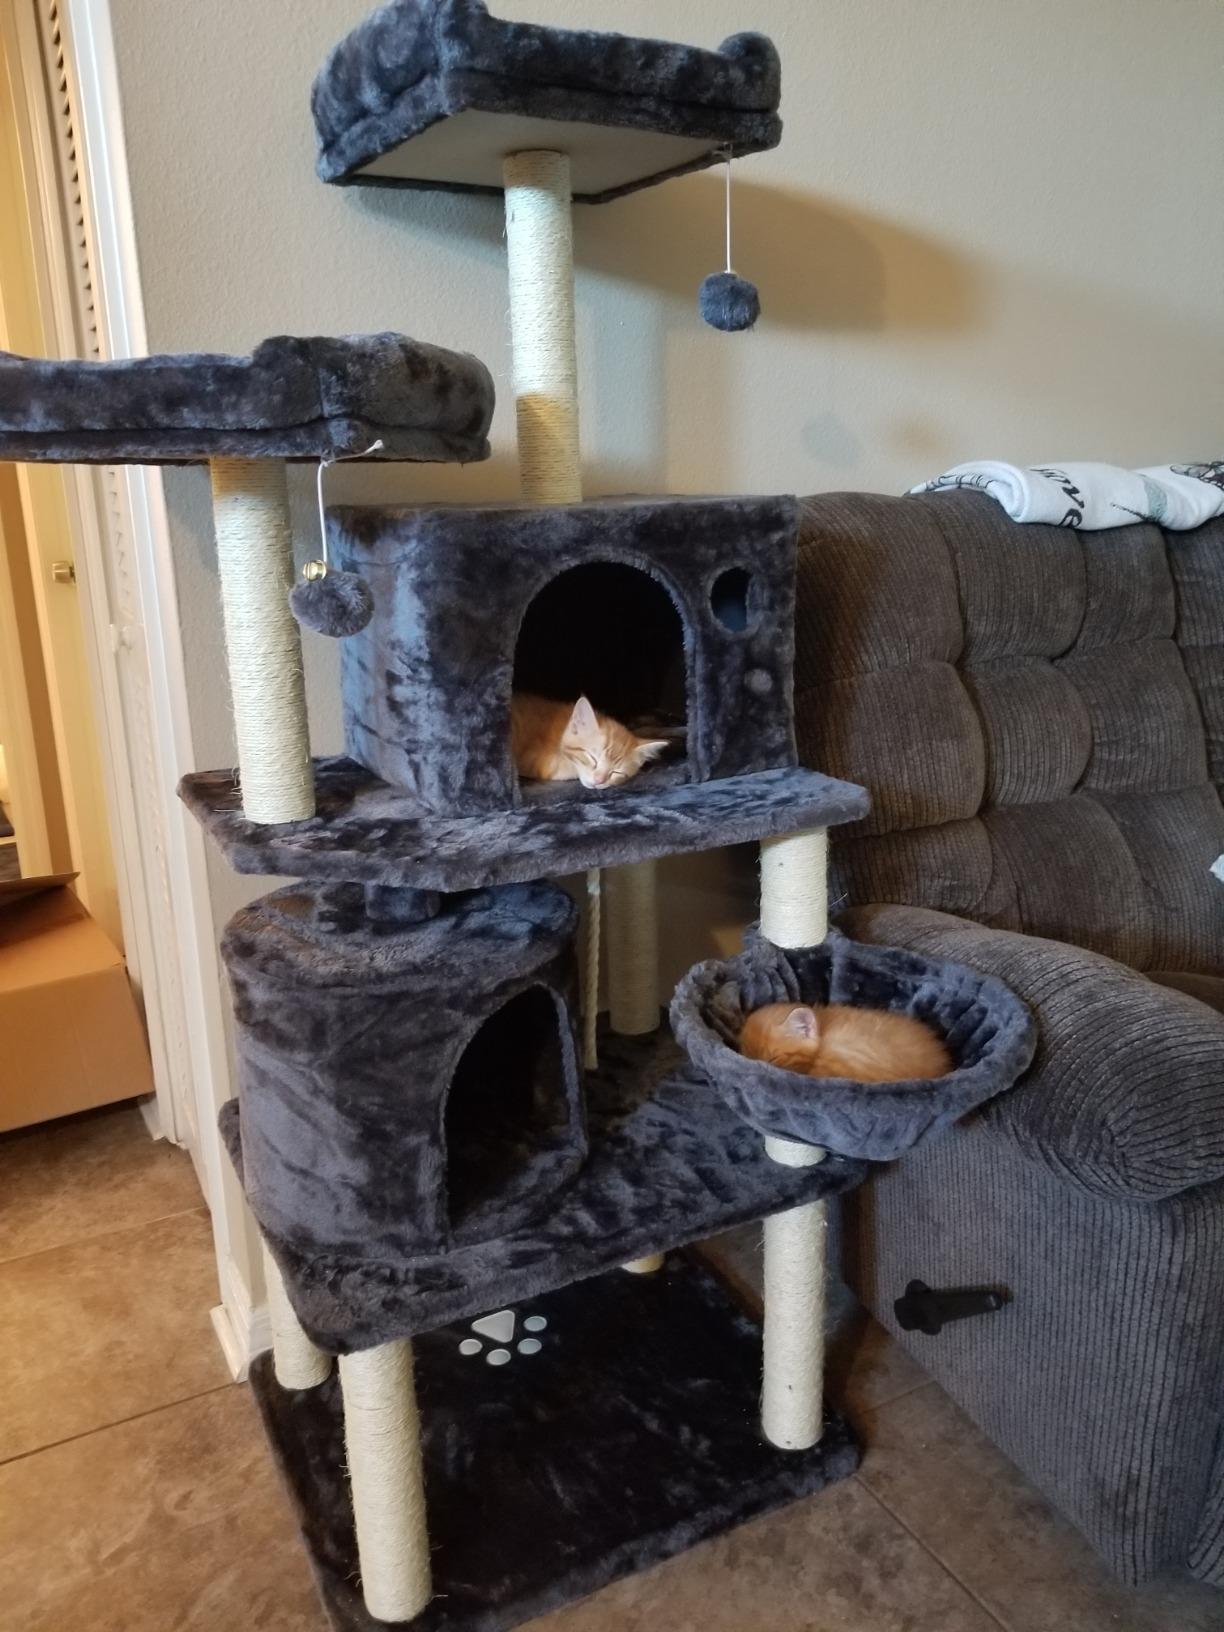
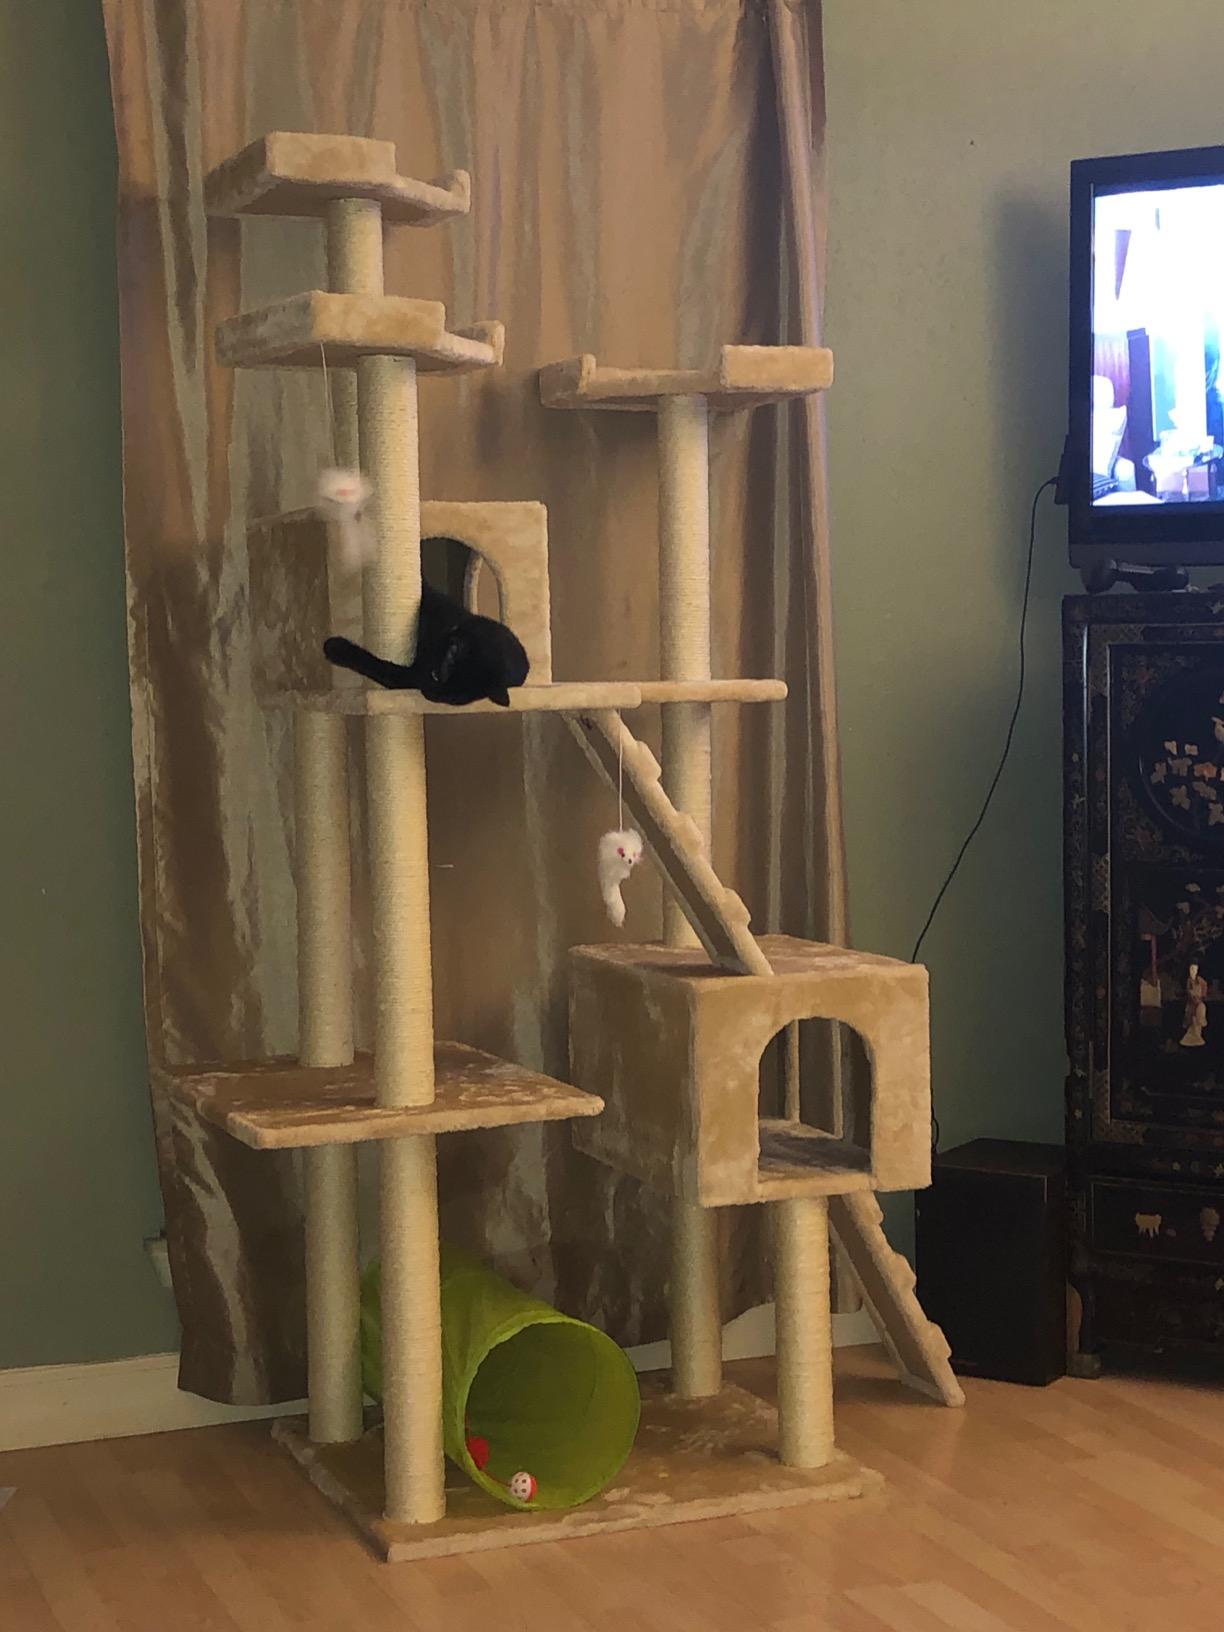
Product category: items_cat tree
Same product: no